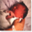
Label: baby